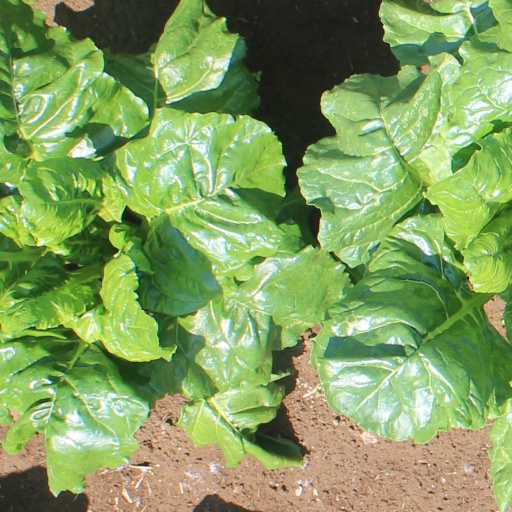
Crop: sugar beet